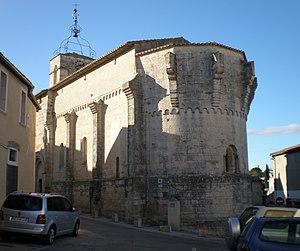
Eglise Saint-Jean-Baptiste (XIIIème siècle) de Castelnau-le-Lez (Hérault, 34)
Castelnau-le-Lez est une commune française située dans le département de l'Hérault en région Occitanie, en périphérie de Montpellier.
Cet article recense les monuments historiques français classés en 1911.
L'église Saint-Jean-Baptiste est une église romane fortifiée située à Castelnau-le-Lez dans le département français de l'Hérault et la région Occitanie.